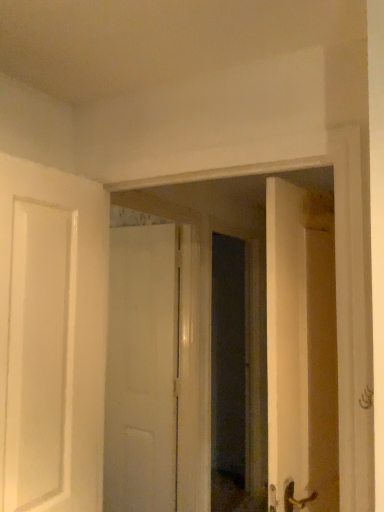
Question: From the image's perspective, locate the glass door lying above the white matte door at center. Your answer should be formatted as a tuple, i.e. [(x, y)], where the tuple contains the x and y coordinates of a point satisfying the conditions above.
Answer: [(0.667, 0.648)]